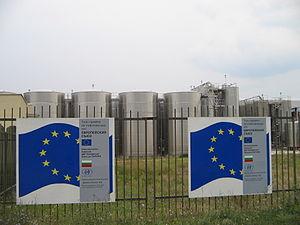
L’organisation commune du marché vitivinicole est le cadre du droit européen qui fixe les mécanismes de la politique agricole commune applicables à l’exploitation de la vigne dans les pays membres de l’Union européenne. Instaurée en 1962 en vue de mettre en œuvre les objectifs de la PAC, elle a connu plusieurs modifications jusqu’à sa version actuelle, entrée en vigueur en 2008. Dans le cadre du processus de réforme et de simplification de la PAC à partir de 2003, l’OCM vitivinicole est désormais une composante de l’organisation commune de marché unique.
La viticulture en Bulgarie est vieille d’au moins 3 000 ans. Dans l’Iliade, Homère parlait déjà, des vignes de la Thrace, et le culte de Dionysos est né ici.